Dictatorship of the Tinoco brothers

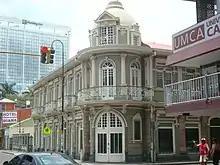
Maroy Building, where once was located "La Información" newspaper, which was set on fire by protesters.

The 1919 student civic movement was a series of protests and civic struggles that took place in San José, Costa Rica, in June 1919, led by teachers, professors and high school students from the Liceo de Costa Rica, the Colegio Superior de Señoritas and the Colegio Seminario, and supported by the people of San José, against the dictatorship. The civic student movement culminated in the burning of the government-supporting newspapers "La Prensa Libre" and "La Información", which led to a severe repression by the regime and in turn, accelerated the fall of the last military government in the history of Costa Rica.